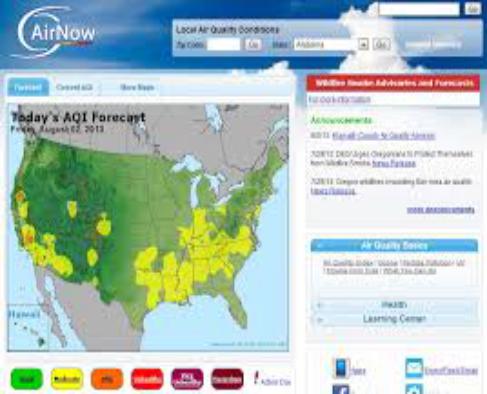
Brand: AirNow
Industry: Others